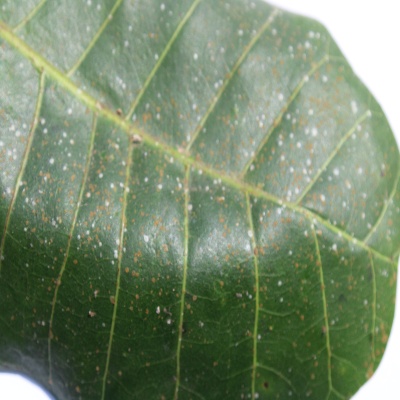
Crop: Cashew
Condition: red rust